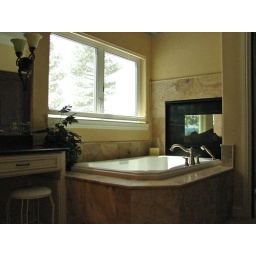
Take a cozy bath in the jetted tub next to the fireplace